Corexit

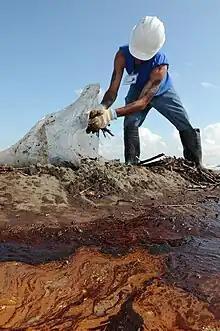
A worker cleans up oily waste on Elmer's Island, Louisiana, on May 21, 2010

The total used in the event was of Corexit EC9500A and Corexit EC9527A, with roughly 58% sprayed from the air.